Dumfriesshire (UK Parliament constituency)

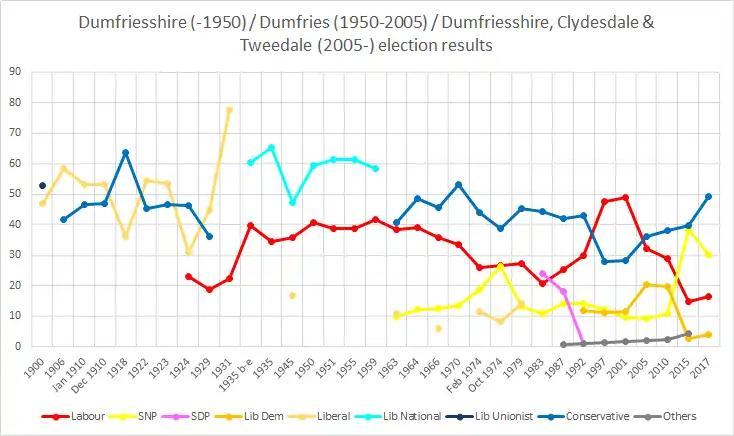
Dumfriesshire election results

Douglas was appointed Comptroller of the Household, requiring a by-election.